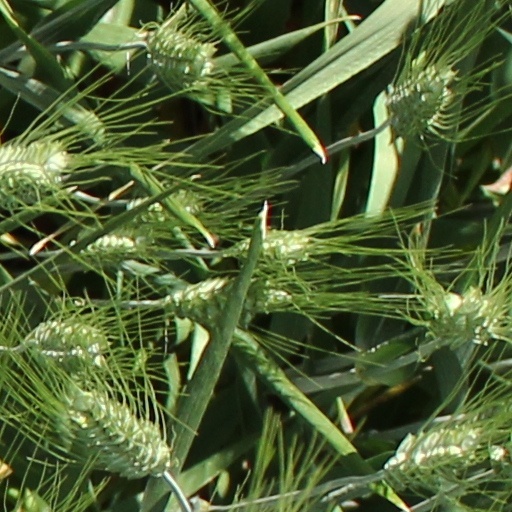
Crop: wheat